Lianjiang County

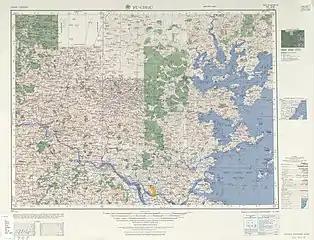
Map including Lianjiang (labeled as LIEN-CHIANG (LIENKONG) ) and surrounding region (AMS, 1954)

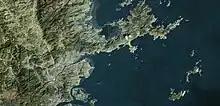
Satellite image including part of Lianjiang County, PRC and part of Lienchiang County, ROC

Residents of Lianjiang – both on the Mainland and Matsu – speak the Lianjiang dialect, a subdialect of the Fuzhou dialect, a branch of Eastern Min. The dialect is also known as "Bàng-uâ" (平話).